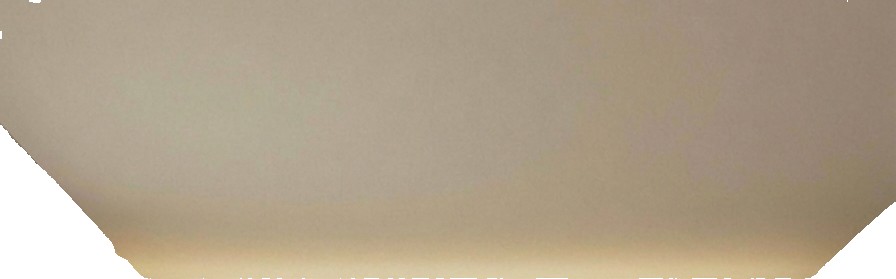
Surface category: ceiling